One Way Forward

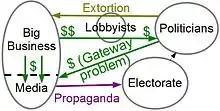
Diagram of the corrupt system described in "Republic, Lost"

This diagram suggests a candidate for the gateway problem not discussed by Lessig: The reliance of the public on the major media conglomerates. This aspect of the problem has been discussed by media scholar Robert W. McChesney in his books on "", and